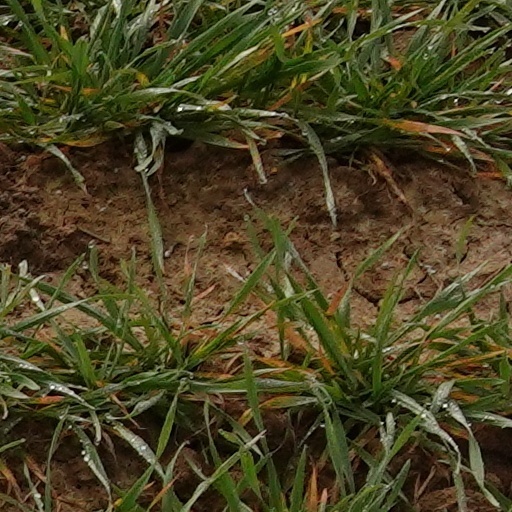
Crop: wheat